Viscount Knollys

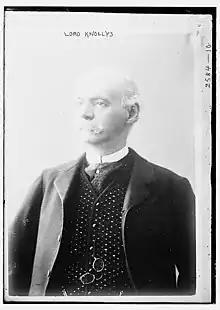
Francis Knollys, 1st Viscount Knollys

Viscount Knollys, of Caversham in the County of Oxford, is a title in the Peerage of the United Kingdom. It was created in 1911 for the court official Francis Knollys, 1st Baron Knollys, Private Secretary to the Sovereign from 1901 to 1913. He had been previously created Baron Knollys, of Caversham in the County of Oxford, on 21 July 1902. His son, the second Viscount, served as Governor of Bermuda. the titles are held by the latter's grandson, the fourth Viscount, who succeeded in 2023. The third Viscountess Knollys (d. 2022) was a sister of Baron Farnham: she served as Vice Lord-Lieutenant of Norfolk.